Kardzhali Province

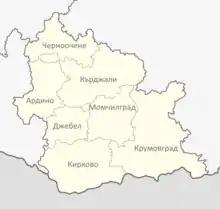
Municipalities in Kardzhali province

The Kardzhali province (област, "oblast") contains seven municipalities (singular: община, "obština"; plural: общини, "obštini"). The following table shows the names of each municipality in English and Cyrillic, the main town (in bold) or village, and the population as of 2009.